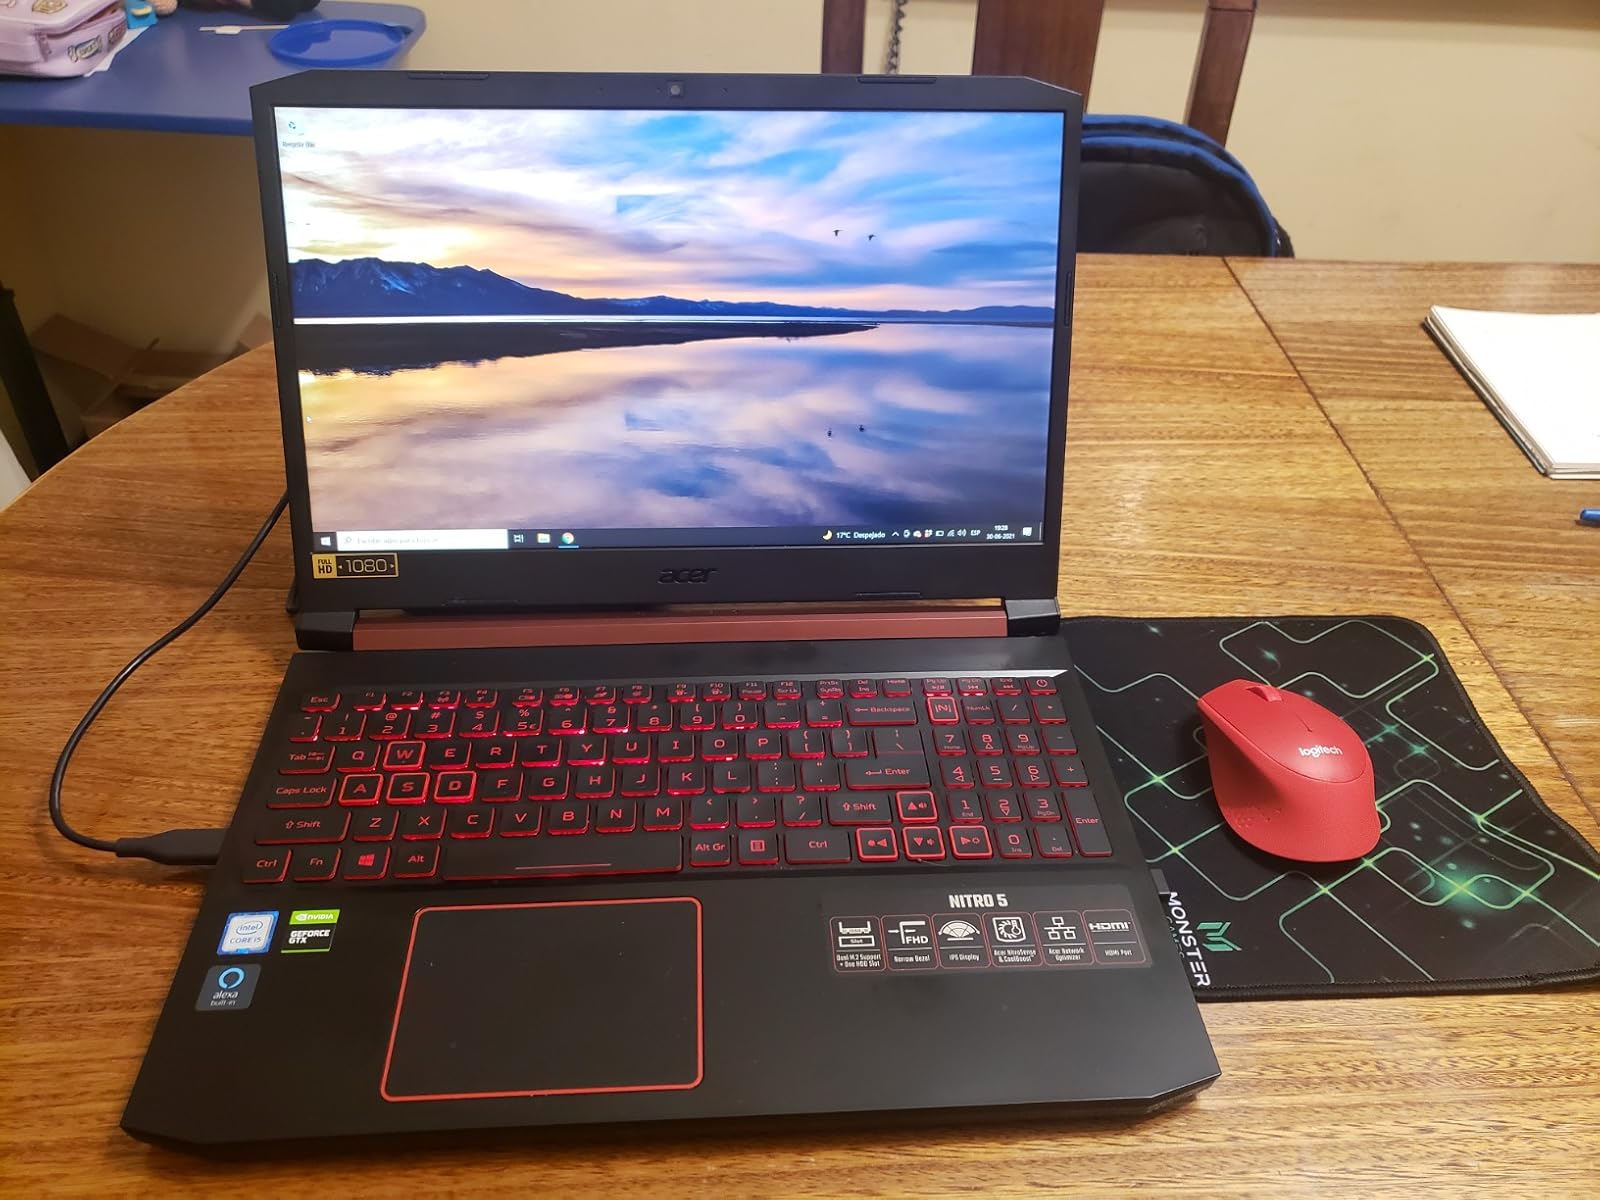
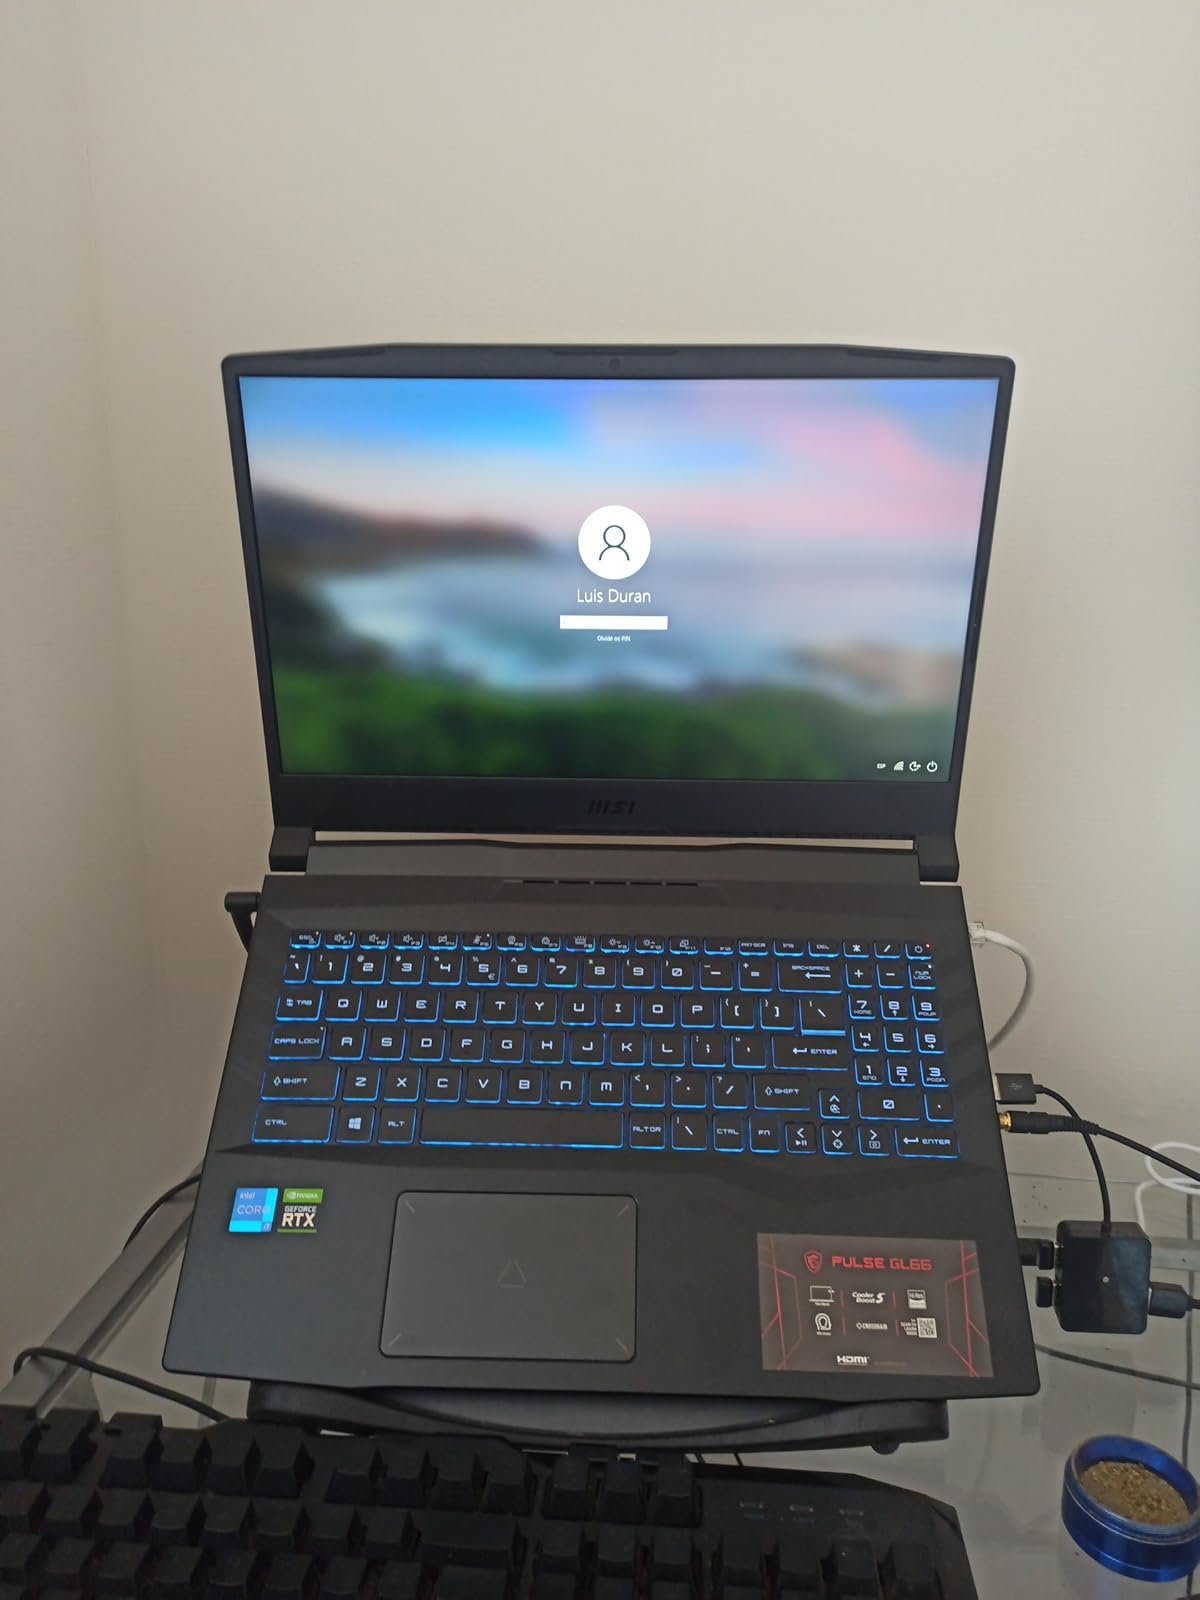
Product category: laptop
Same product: no